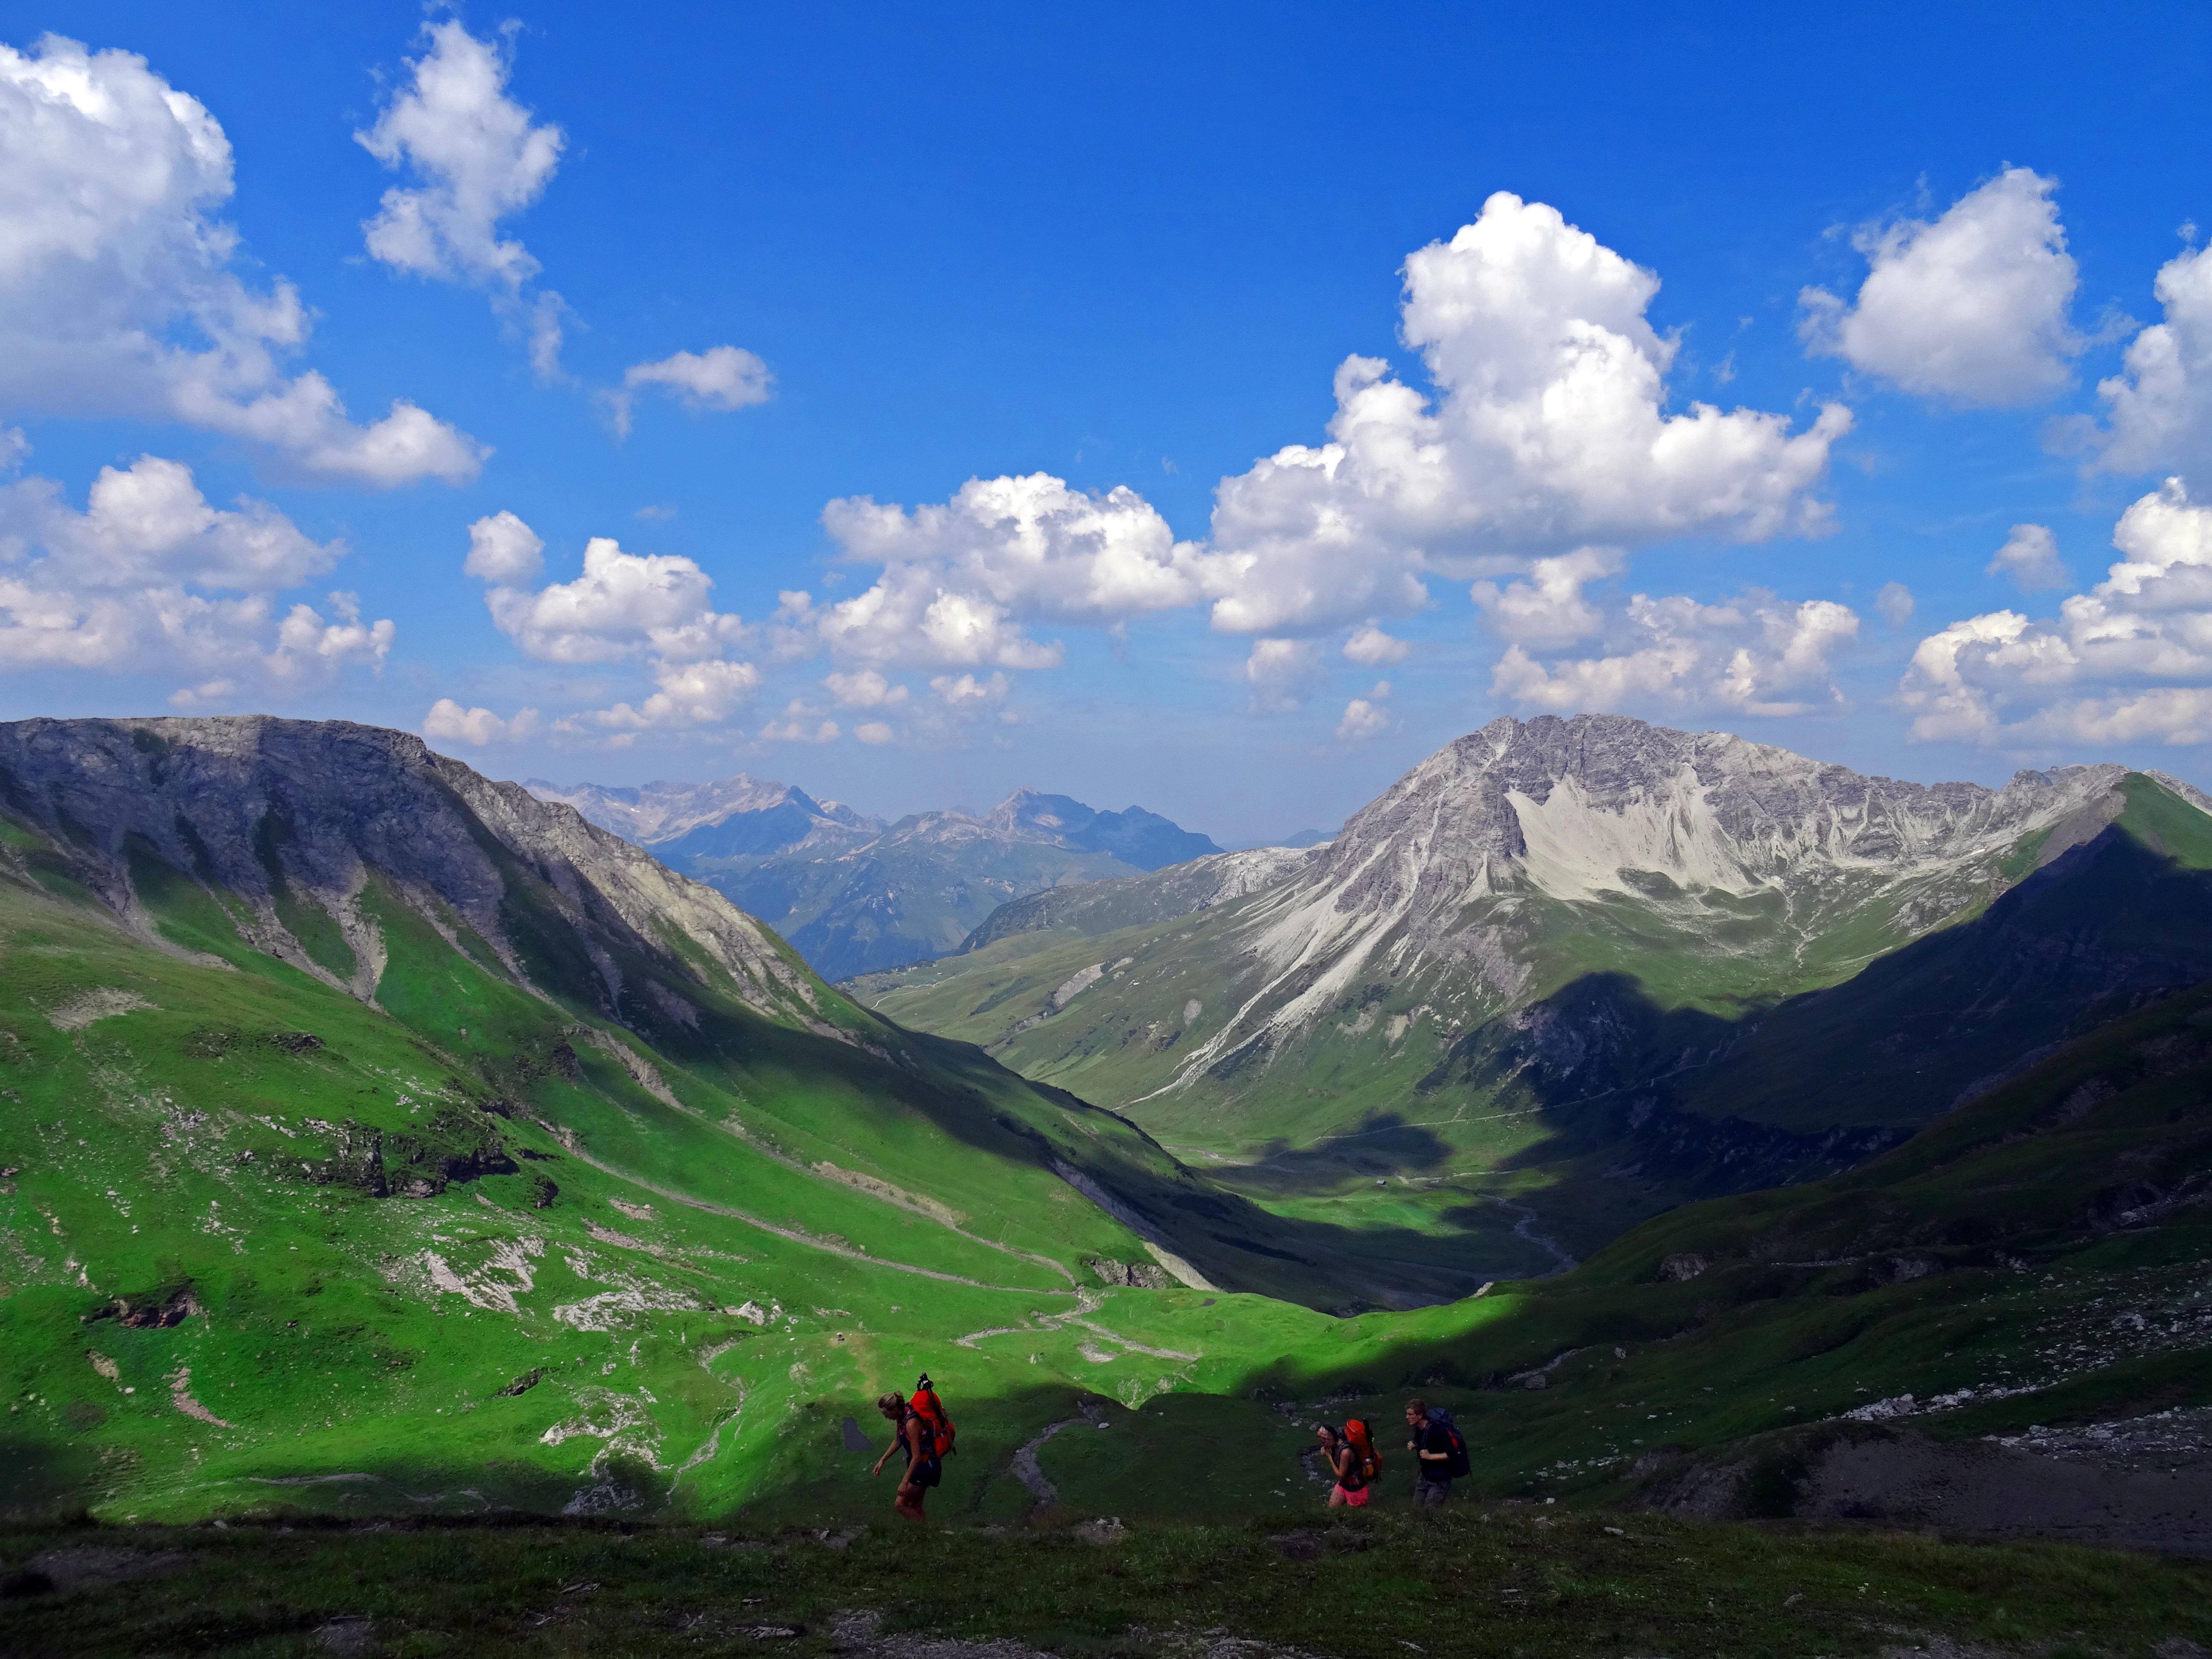
landscape, nature, wilderness, mountain, cloud, sky, hiking, meadow, hill, lake, view, valley, mountain range, summer, green, pasture, holiday, blue, highland, ridge, plain, summit, austria, clouds, alps, grassland, plateau, fell, loch, landform, mountain pass, panoramic views, mountain pastures, geographical feature, mountainous landforms